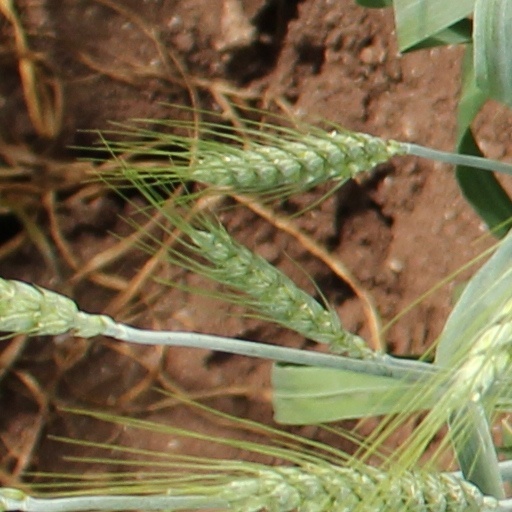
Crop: wheat